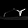
Label: Sandal